Francis Henney Smith

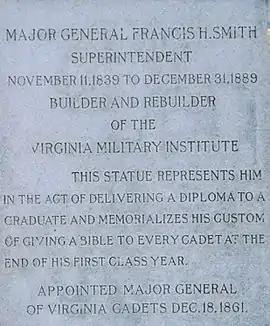
Inscription on the monument

Smith was born in Norfolk, Virginia. He married Miss Sarah Henderson on June 9, 1835 at West Point, New York. They had seven children.